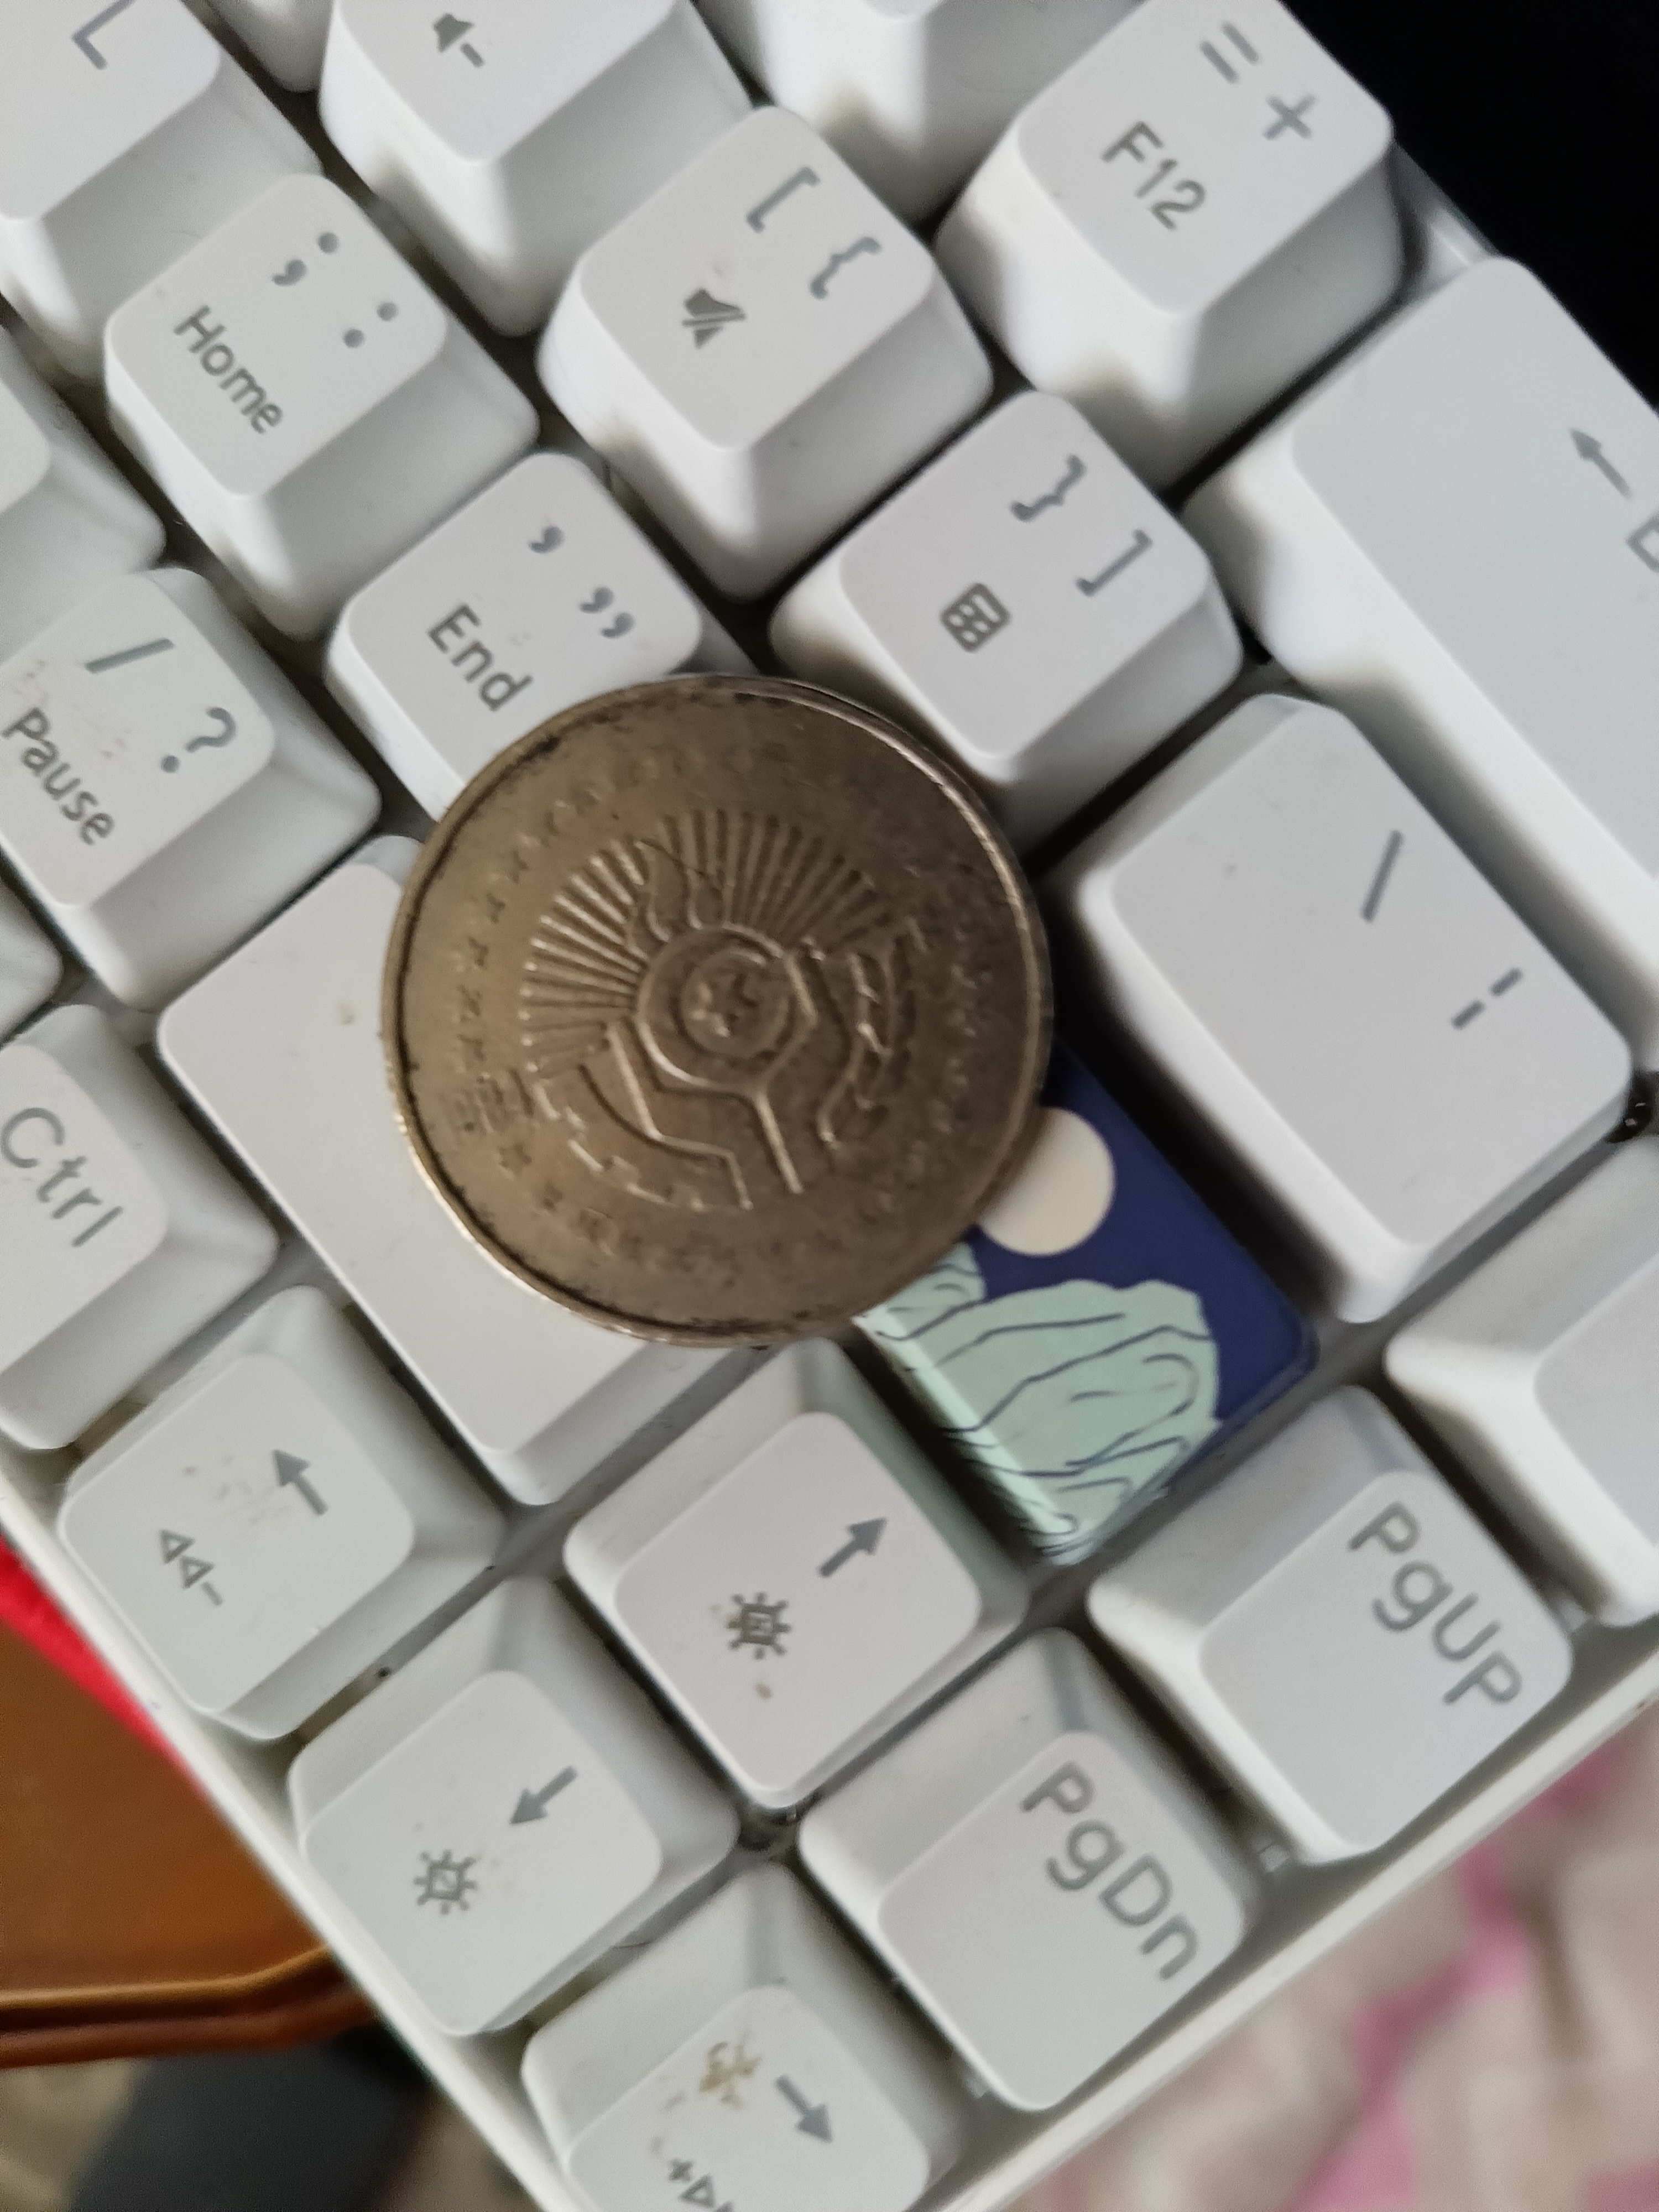
Denomination: 5DZDP